St. Regis New York

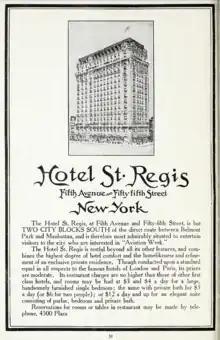
1910 Hotel St. Regis advertisement

The hotel was next to numerous wealthy New Yorkers' homes and, as such, was controversial from the start. Even as other commercial developments were being built along the midtown section of Fifth Avenue, concerned locals bought up nearby houses to prevent the construction of similar hotels in the area. Rockefeller, who opposed the project, bought Fox's house to prevent Astor from expanding the hotel to 54th Street. Several nearby properties were also damaged during the hotel's construction. For instance, city officials found in late 1901 that the excavations had ruptured a sewage pipe and flooded nearby houses, and a construction accident in early 1902 caused a marble block to smash through the roof of a neighboring house. One neighbor sued the construction contractor, the Thompson–Starrett Company, after his house was repeatedly damaged by debris, construction materials, and leaks. Construction was temporarily halted in May 1902 after the Bureau of Buildings discovered that the hotel's yellow-pine wood decorations were not sufficiently fireproofed. The contractors agreed to replace the yellow pine with another wood, and work resumed shortly afterward. Haan traveled for two years to procure furniture and furnishings from Europe.